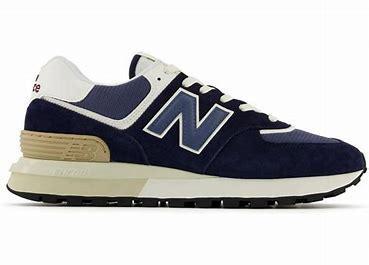
Brand: New
Model: Balance New Balance 574 Series